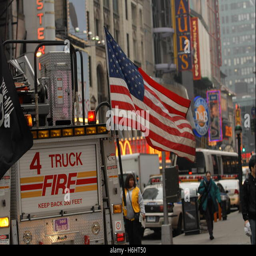
fire truck flying the flag